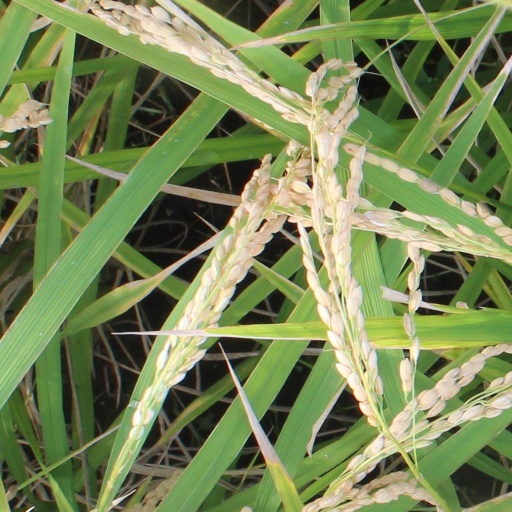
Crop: rice